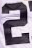
Number: 2